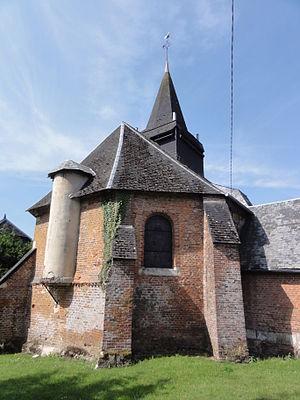
Les Autels (Aisne) église, chevet
Les Autels est une commune française située dans le département de l'Aisne, en région Hauts-de-France.